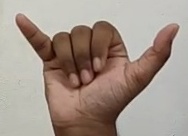
ASL sign: Y